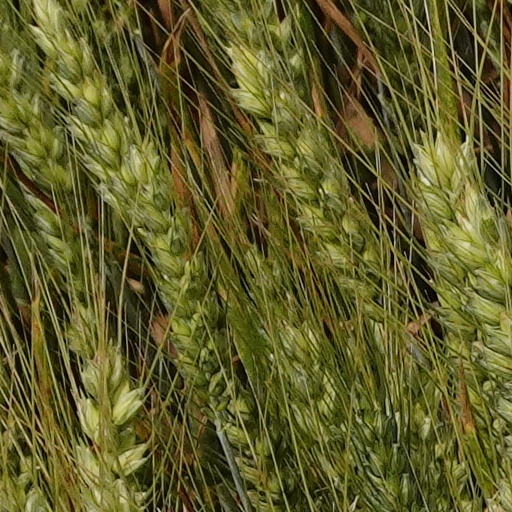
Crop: wheat